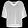
Label: Shirt